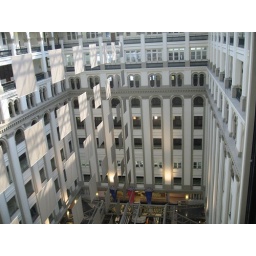
inside glass elevator in tower